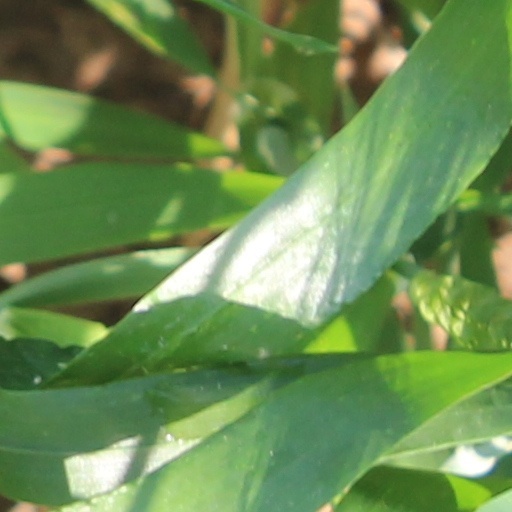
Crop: wheat